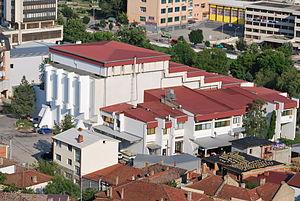
Chtip ou Štip est une municipalité et une ville de l'est de la Macédoine du Nord. La municipalité comptait 47 796 habitants en 2002 et couvre 583,24 km². La ville en elle-même comptait alors 43 652 habitants, le reste de la population étant réparti dans les villages alentour.